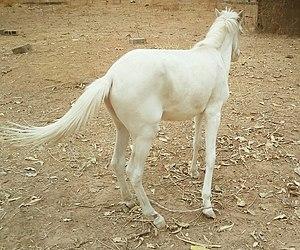
Le cheval au Mali, introduit sans certitudes par les Soninkés, prend de l'importance au XIIIᵉ siècle, à travers la cavalerie de Soundiata Keïta. Les pratiques locales incluent des courses et danses de chevaux, ainsi que des randonnées pour le tourisme. Le cheval est très présent dans l'Art et la tradition orale des Maliens, depuis les statuettes Kôrêdugaw jusqu'aux contes traditionnels des Peuls et des Bambaras.